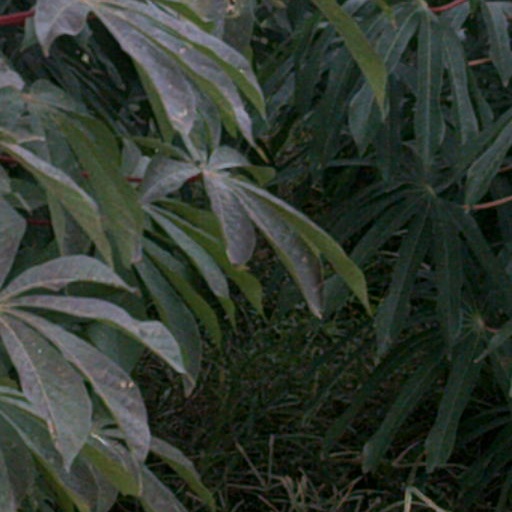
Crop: cassava